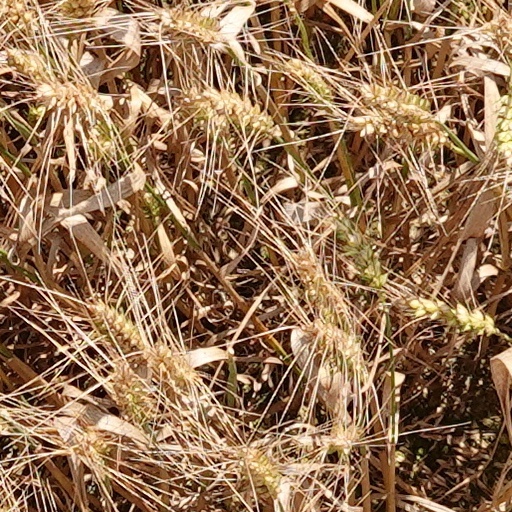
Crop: wheat